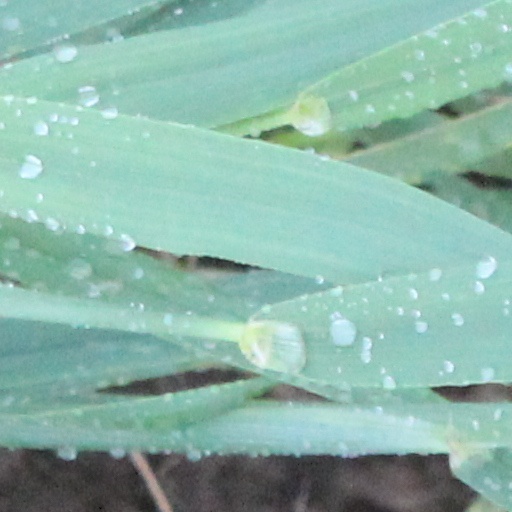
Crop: wheat